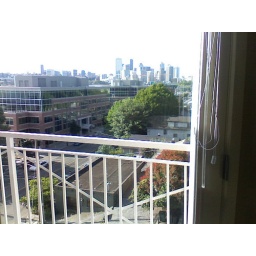
the view of downtown Seattle from our 7th floor balcony here in temporary housing